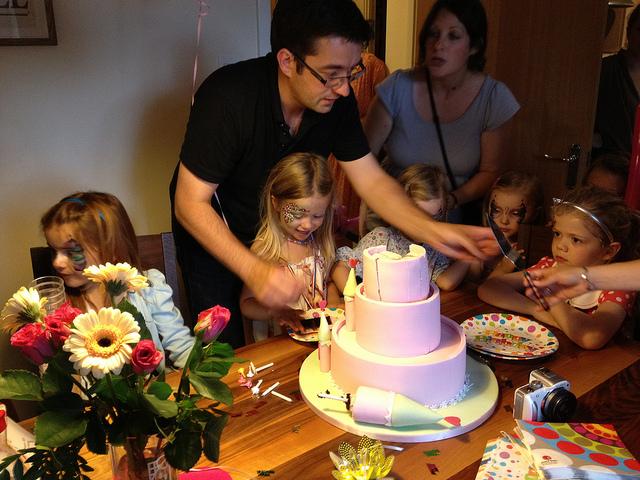
Several people around a table getting ready to cut into a cake.